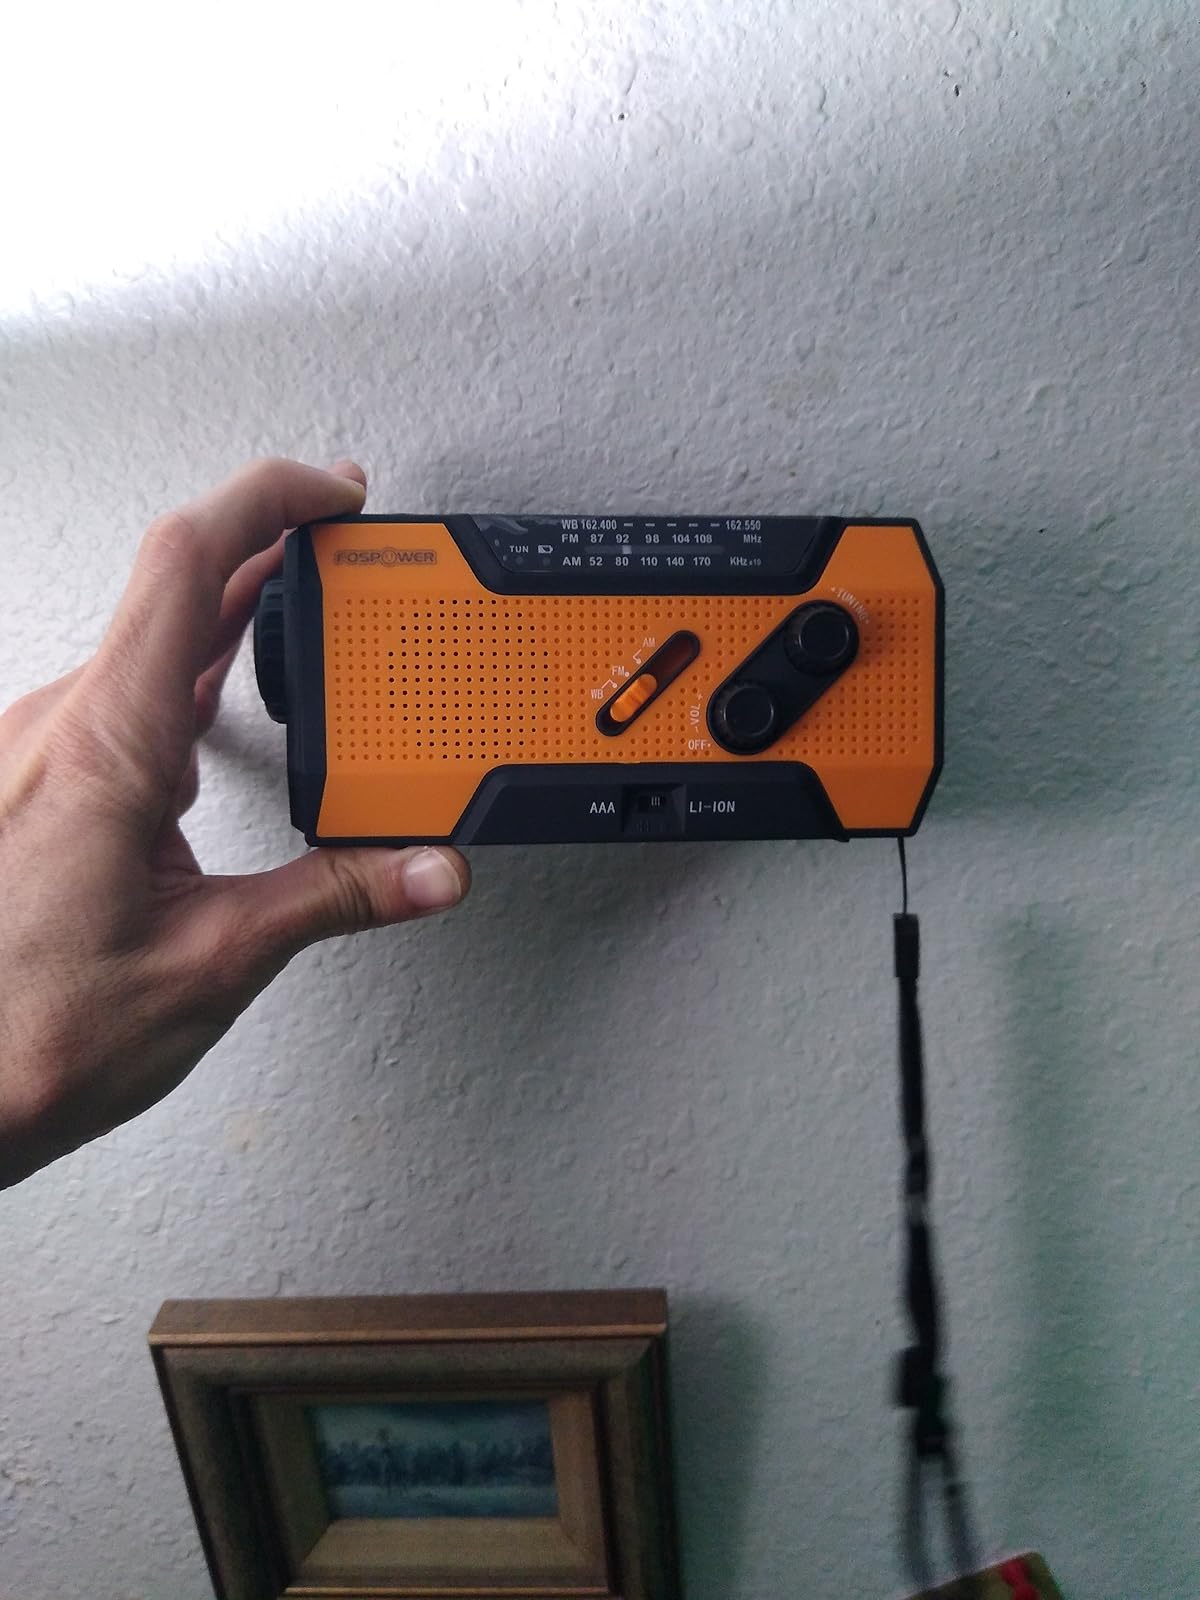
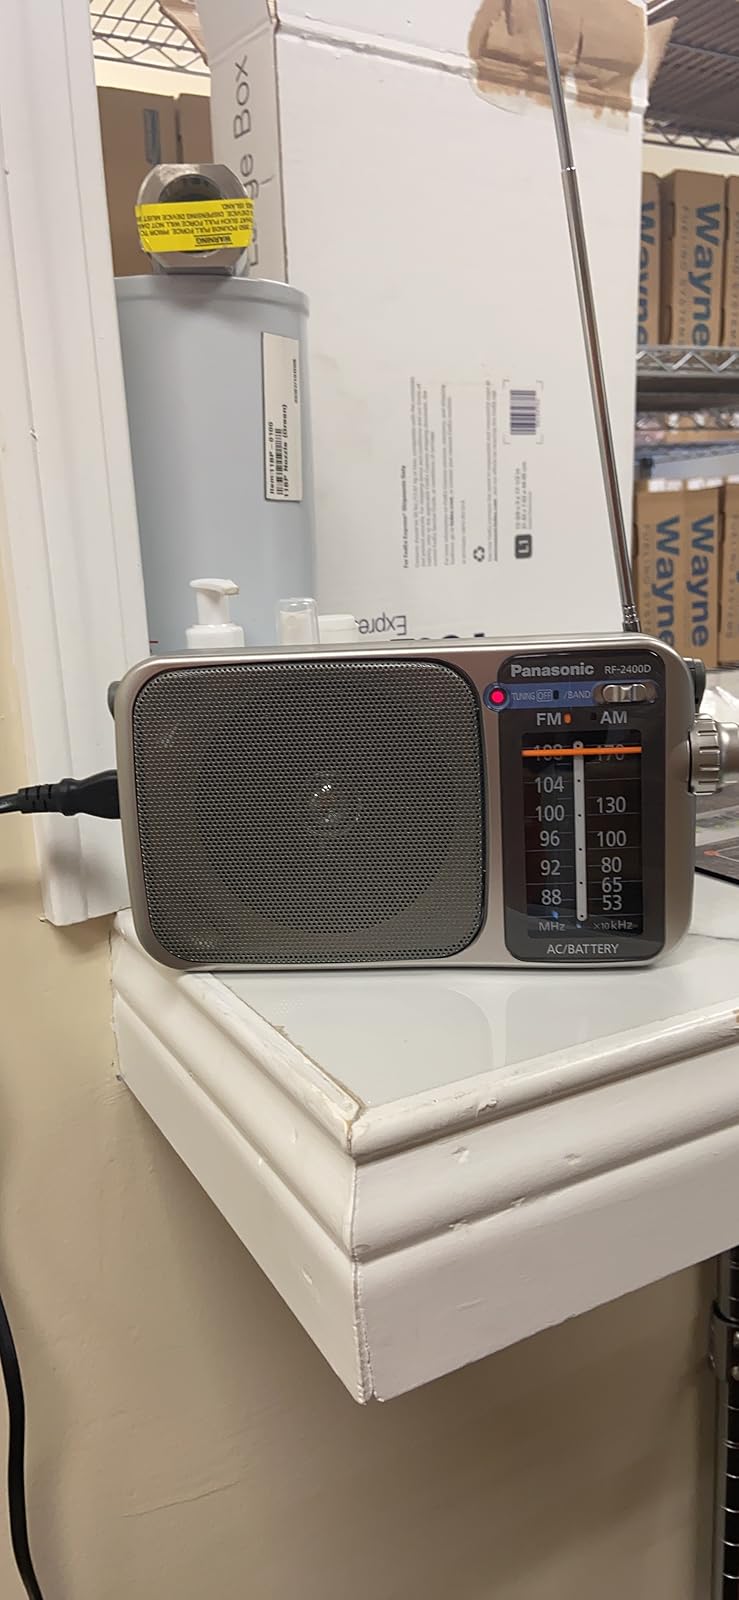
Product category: radio
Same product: no